Mansions of Madness

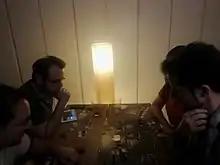
Group of friends playing Mansions of Madness

The "Horrific Journeys" expansion was released in the fourth quarter of 2018 and included four new investigators (Agnes Baker, Jim Culver, Silas Marsh and Trish Scarborough), four new monsters (two Warlocks, two Dimensional Shamblers, two Hunting Deep Ones and one Formless Spawn), and eighteen new double-sided map tiles, as well as additional tokens and cards that expand the base decks. The expansion introduced agenda cards and water/rift tokens. The expansion unlocked the three new scenarios — "Murder on the Stargazer Majestic", "10:50 to Arkham" and "Hidden Depths" taking place on an airship, a train and a cruise ship.